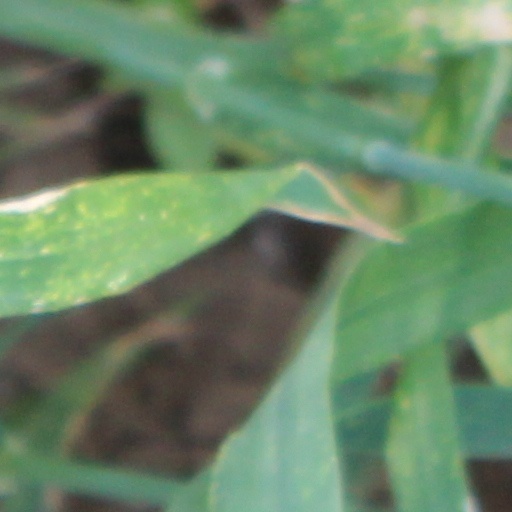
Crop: wheat